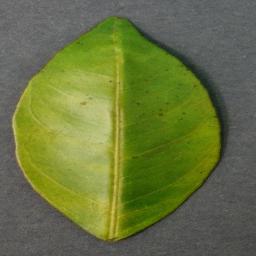
Label: Orange___Haunglongbing_(Citrus_greening)